Laurent Terzieff

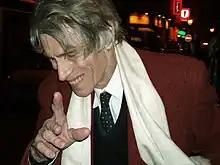
Terzieff in 2009

Laurent Terzieff (27 June 1935 – 2 July 2010) was a French actor and theatre director.